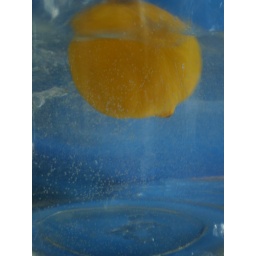
fruit in water